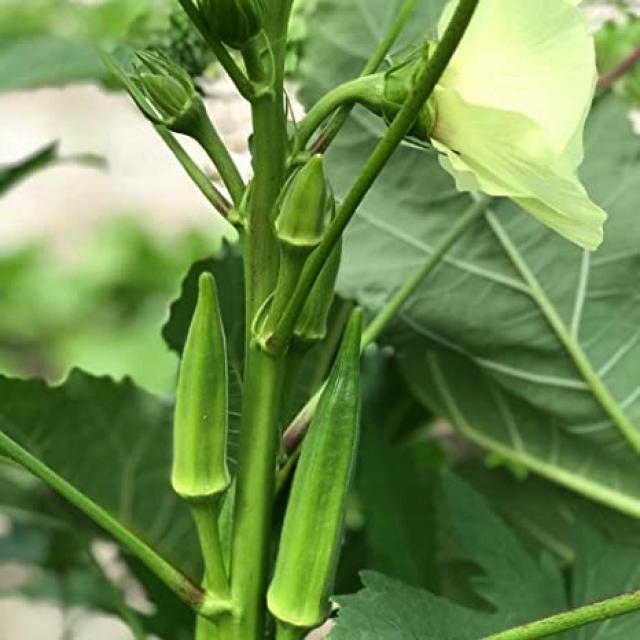
Label: Under-mature